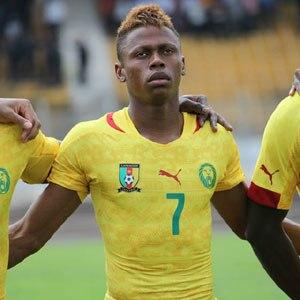
en équipe nationale
Buéa ou Buea est une ville du Cameroun qui se situe au pied du Mont Cameroun, un volcan en activité, à 1 000 mètres d'altitude. c'est la capitale de la région Sud-Ouest du pays.